Monica Brewster

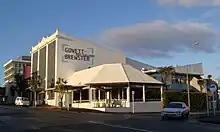
Govett-Brewster Art Gallery

The Govett-Brewster Art Gallery continues as a successful and well-regarded contemporary art gallery. In 2015, a cafe at the Gallery was opened and named "Monica's Eatery" after Brewster. The Gallery also holds monthly events featuring artists speaking on their work, which are called "Monica Brewster Evenings".